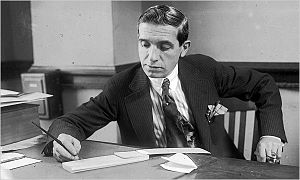
Ponzisvindel
Charles Ponzi, 1920
Ponzisvindel er en svindelmetode der fungerer ved, at eksisterende investorer modtager afkast fra indskud betalt af nye investorer.